Uonukuhihifo

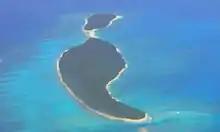
Close-up of Uonukuhihifo and Uonukuhahake

Uonukuhihifo is an islet which belongs to Uonukuhahake island, Tonga. It is located within the Ha'apai Group.